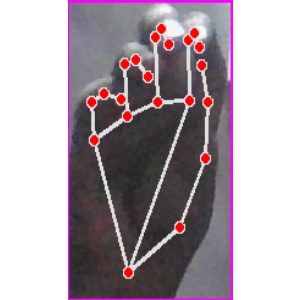
अक्षर: ङ